Central Leaksville Historic District

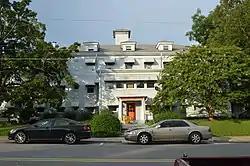
Former hospital on Henry Street

Central Leaksville Historic District is a national historic district located at Eden, Rockingham County, North Carolina. It encompasses 67 contributing buildings, 2 contributing sites, and 1 contributing object in a residential section of the town of Eden. It was developed from about 1815 to about 1935, and includes notable examples of Italianate, Queen Anne, Colonial Revival, and Bungalow style architecture. Notable buildings include the Rogers-Martin-Taylor House (c. 1815), Saunders-Hege House (c. 1850), Robinson-Dillard-Martin House (c. 1860), Lawson-Moir-Clayton House (c. 1842), Episcopal Church of the Epiphany (1844), J. M. Hopper House (1885), Norman-DeHart House (c. 1925), and Casteen House (c. 1920).